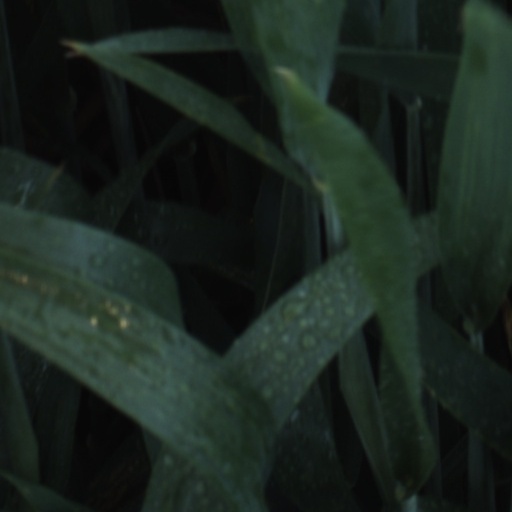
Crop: wheat